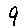
Label: 9